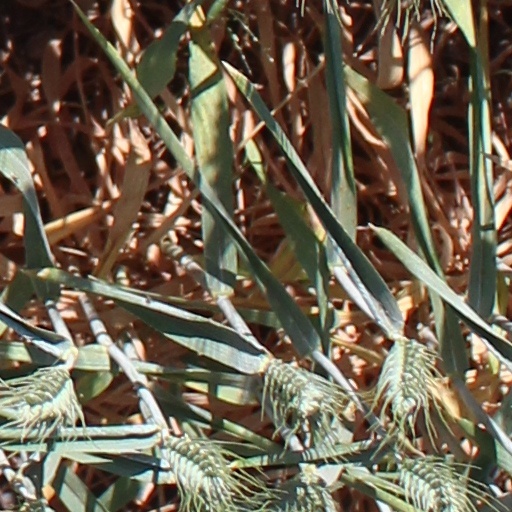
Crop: wheat